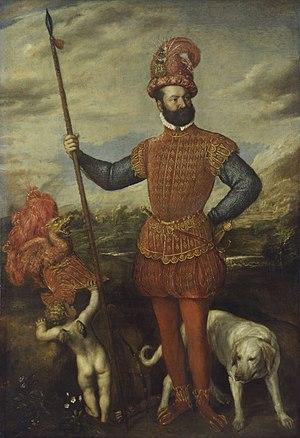
La Gemäldegalerie Alte Meister est un musée d'art situé en Allemagne à Cassel et abrité depuis 1956 au château Wilhelmshöhe. Il dépend du Museumslandschaft Hessen Kassel.